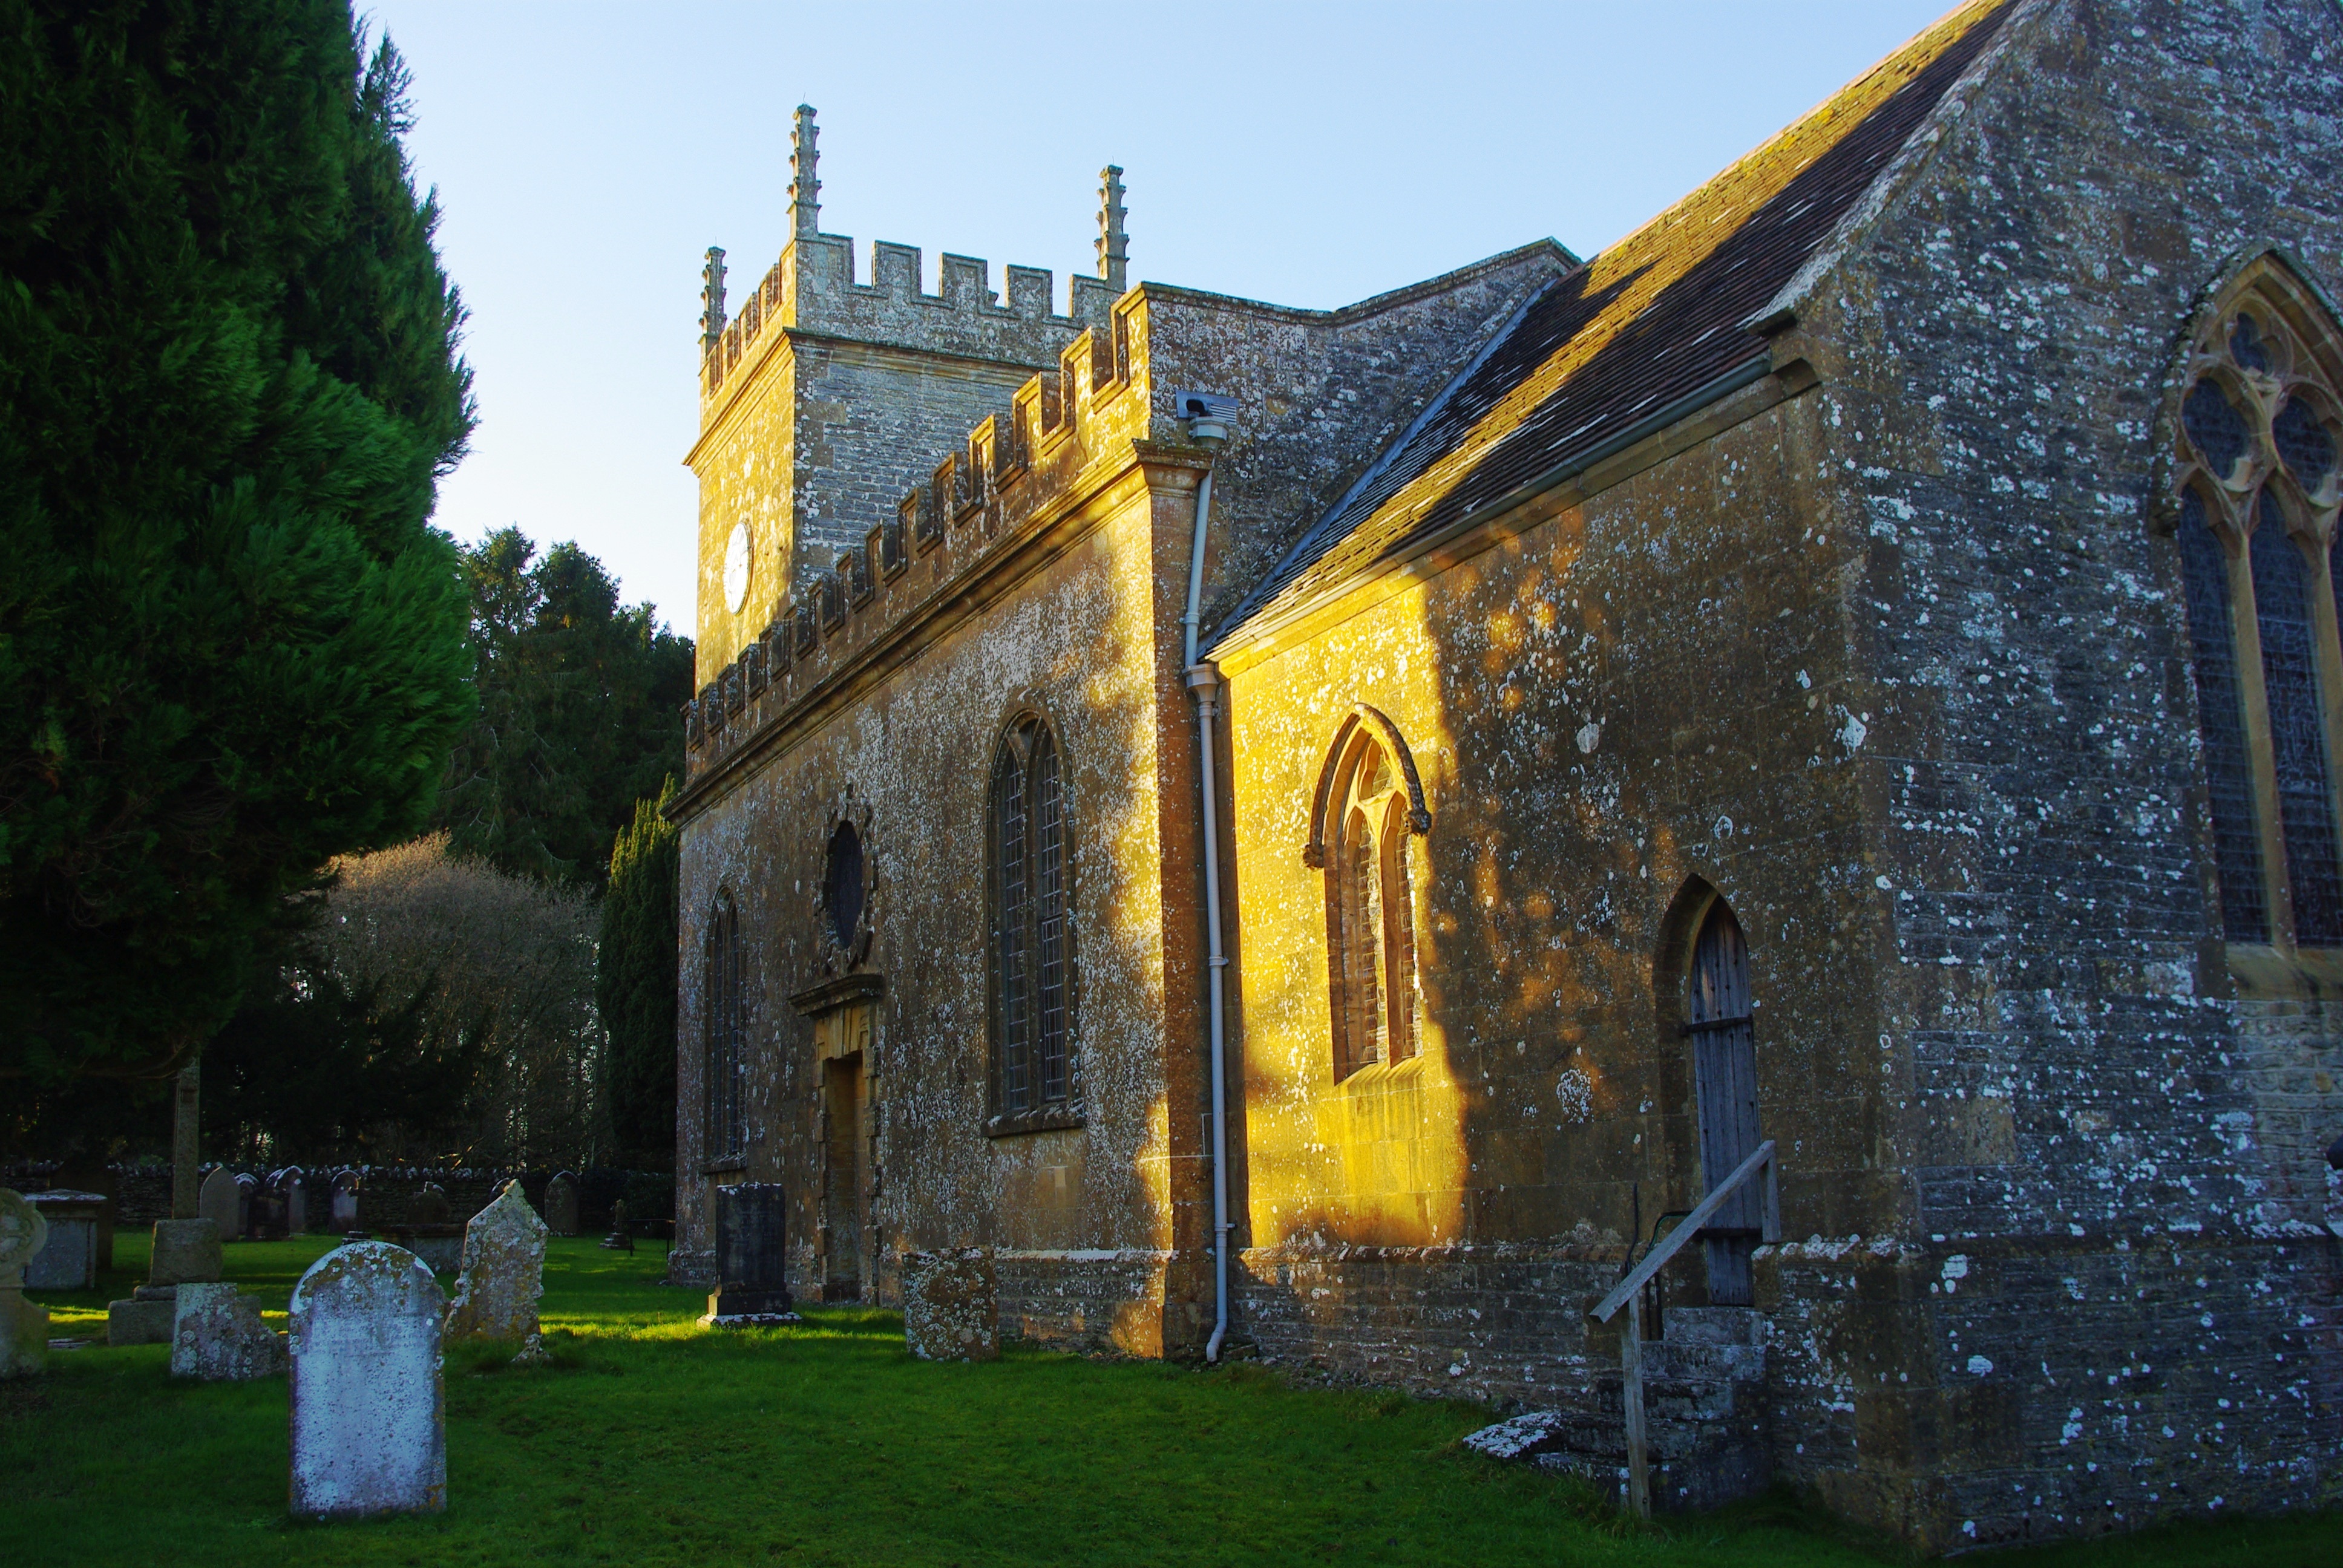
building, chateau, church, cathedral, chapel, place of worship, monastery, abbey, estate, middle ages, dorset, english church, late afternoon sunshine, winter's scene, melbury osmond church, winter sunshine